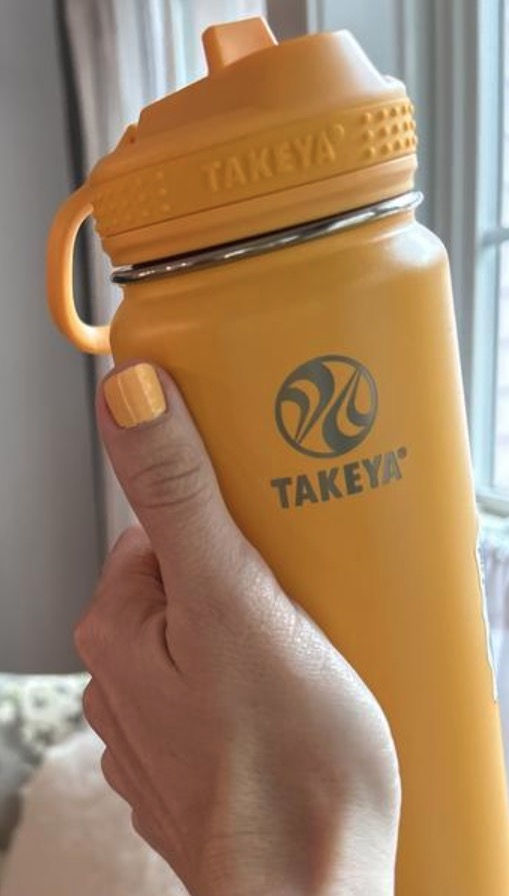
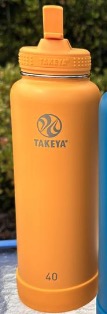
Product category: misc
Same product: yes